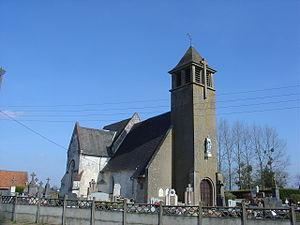
Église de Béalencourt
Béalencourt est une commune française située dans le département du Pas-de-Calais en région Hauts-de-France.